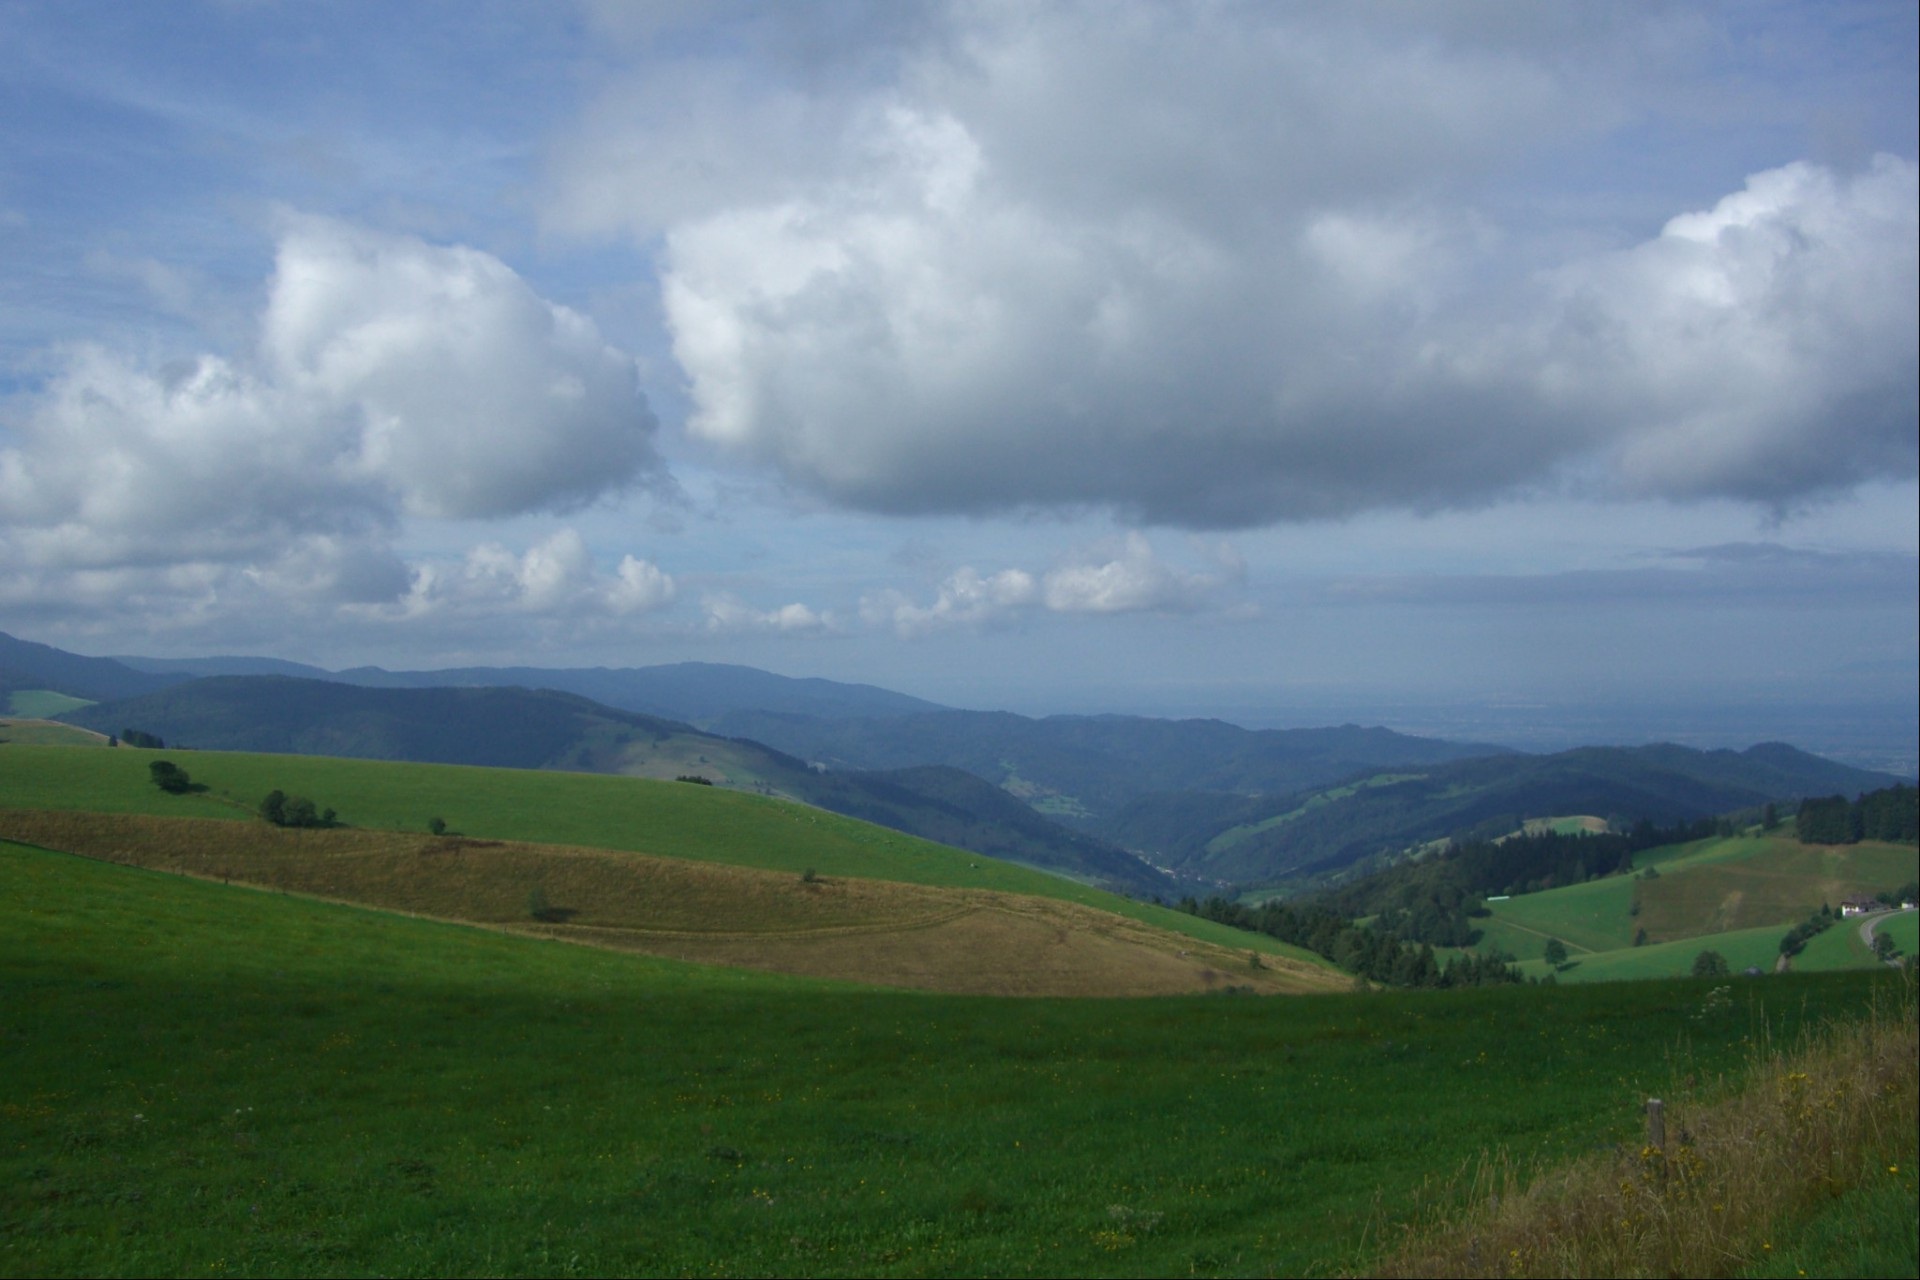
landscape, nature, grass, horizon, mountain, cloud, sky, field, meadow, prairie, hill, valley, mountain range, pasture, blue, agriculture, highland, ridge, plain, clouds, mountains, alps, grassland, plateau, fell, loch, black forest, rural area, landform, reported, schauinsland, mountain pass, meteorological phenomenon, m nstertal, geographical feature, atmospheric phenomenon, mountainous landforms